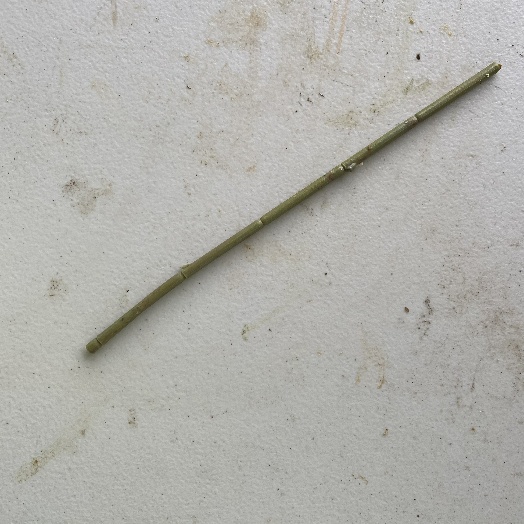
Label: Miscellaneous Trash